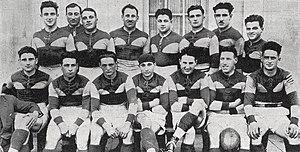
Le Sport Athlétique Bordelais, demi-finaliste du championnat de France de rugby 1926-1927.
L’Association sportive Mérignac rugby, parfois désigné sous ses formes abrégées AS Mérignac ou Mérignac rugby, est un club français de rugby à XV basé à Mérignac en Gironde.